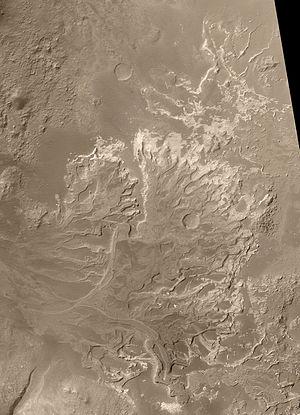
Eberswalde, anciennement Holden NE, est un cratère d'impact de 65,3 km de diamètre situé sur la planète Mars dans le quadrangle de Margaritifer Sinus, par 23,8° S et 326,7° E, au nord-est du cratère Holden sous lequel il est légèrement enfoui et auquel il est donc antérieur.
La géologie de Mars, parfois appelée aréologie, recouvre l'étude scientifique de Mars, de ses propriétés physiques, de ses reliefs, de sa composition, de son histoire et de tous les phénomènes qui l'ont affectée ou l'affectent encore.
Mars Global Surveyor, également désignée par son sigle MGS, est une mission spatiale développée par le centre JPL de la NASA qui a étudié de 1997 à 2006 l'atmosphère et la surface de la planète Mars en circulant sur une orbite héliosynchrone autour de celle-ci. La sonde spatiale devait répondre aux nombreuses interrogations soulevées par les données collectées dans le cadre du programme Viking lancé 20 ans auparavant portant sur l'histoire de la planète, la structure de sa surface et de son atmosphère ainsi que sur les processus dynamiques encore à l’œuvre.
Mars Science Laboratory est une mission d'exploration de la planète Mars à l'aide d'un astromobile développé par le centre JPL associé à l'agence spatiale américaine de la NASA. La sonde spatiale est lancée le 26 novembre 2011 par un lanceur Atlas V. Le site d'atterrissage, sur lequel la sonde spatiale s'est posée le 6 août 2012, se situe dans le cratère Gale. Celui-ci présente dans un périmètre restreint donc compatible avec l'autonomie du rover, des formations reflétant les principales périodes géologiques de la planète dont celle — le Noachien — qui aurait pu permettre l'apparition d'organismes vivants. Au cours de sa mission, l'astromobile, nommé Curiosity, va rechercher si un environnement favorable à l'apparition de la vie a existé, analyser la composition minéralogique, étudier la géologie de la zone explorée et collecter des données sur la météorologie et les radiations qui atteignent le sol de la planète. La durée de la mission est fixée initialement à une année martienne soit environ 669 sols ou 687 jours terrestres.